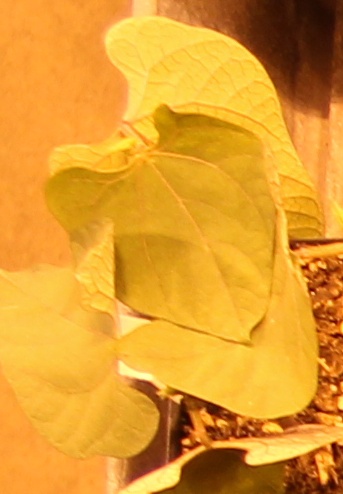
Label: Blackbean